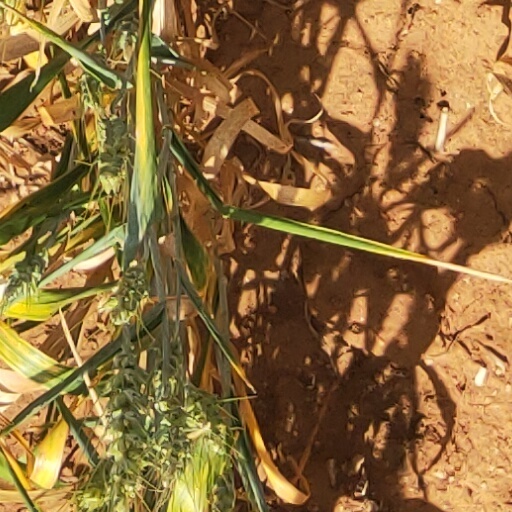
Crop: wheat